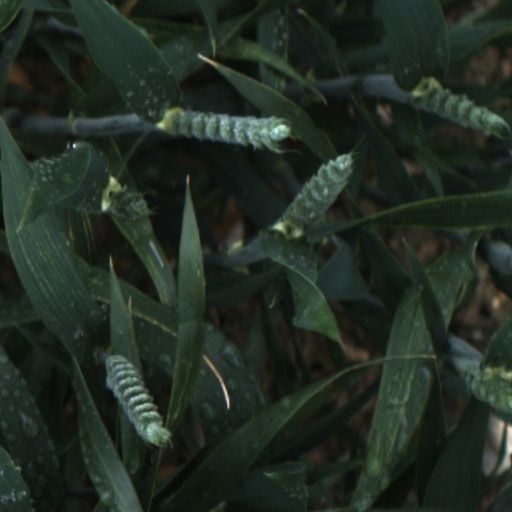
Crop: wheat